Wild West Express Coaster

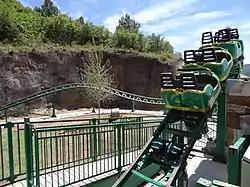

Wild West Express Coaster is a steel roller coaster operating at Glenwood Caverns Adventure Park in Glenwood Springs, Colorado. Wild West Express Coaster opened to the public at Glenwood Caverns Adventure Park on May 25, 2012.